East Lancashire Coachbuilders

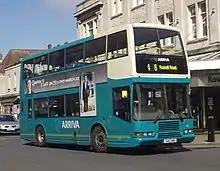
East Lancs Pyoneer bodied Volvo Olympian in 2009; these buses were also the last ever step-entrance double decker bus design to be produced when they were introduced in 1997.

East Lancs has had many different styles of bodywork. They had a tradition of using cacography, mostly replacing a letter i with a letter y, which continued until the Esteem and Olympus series.